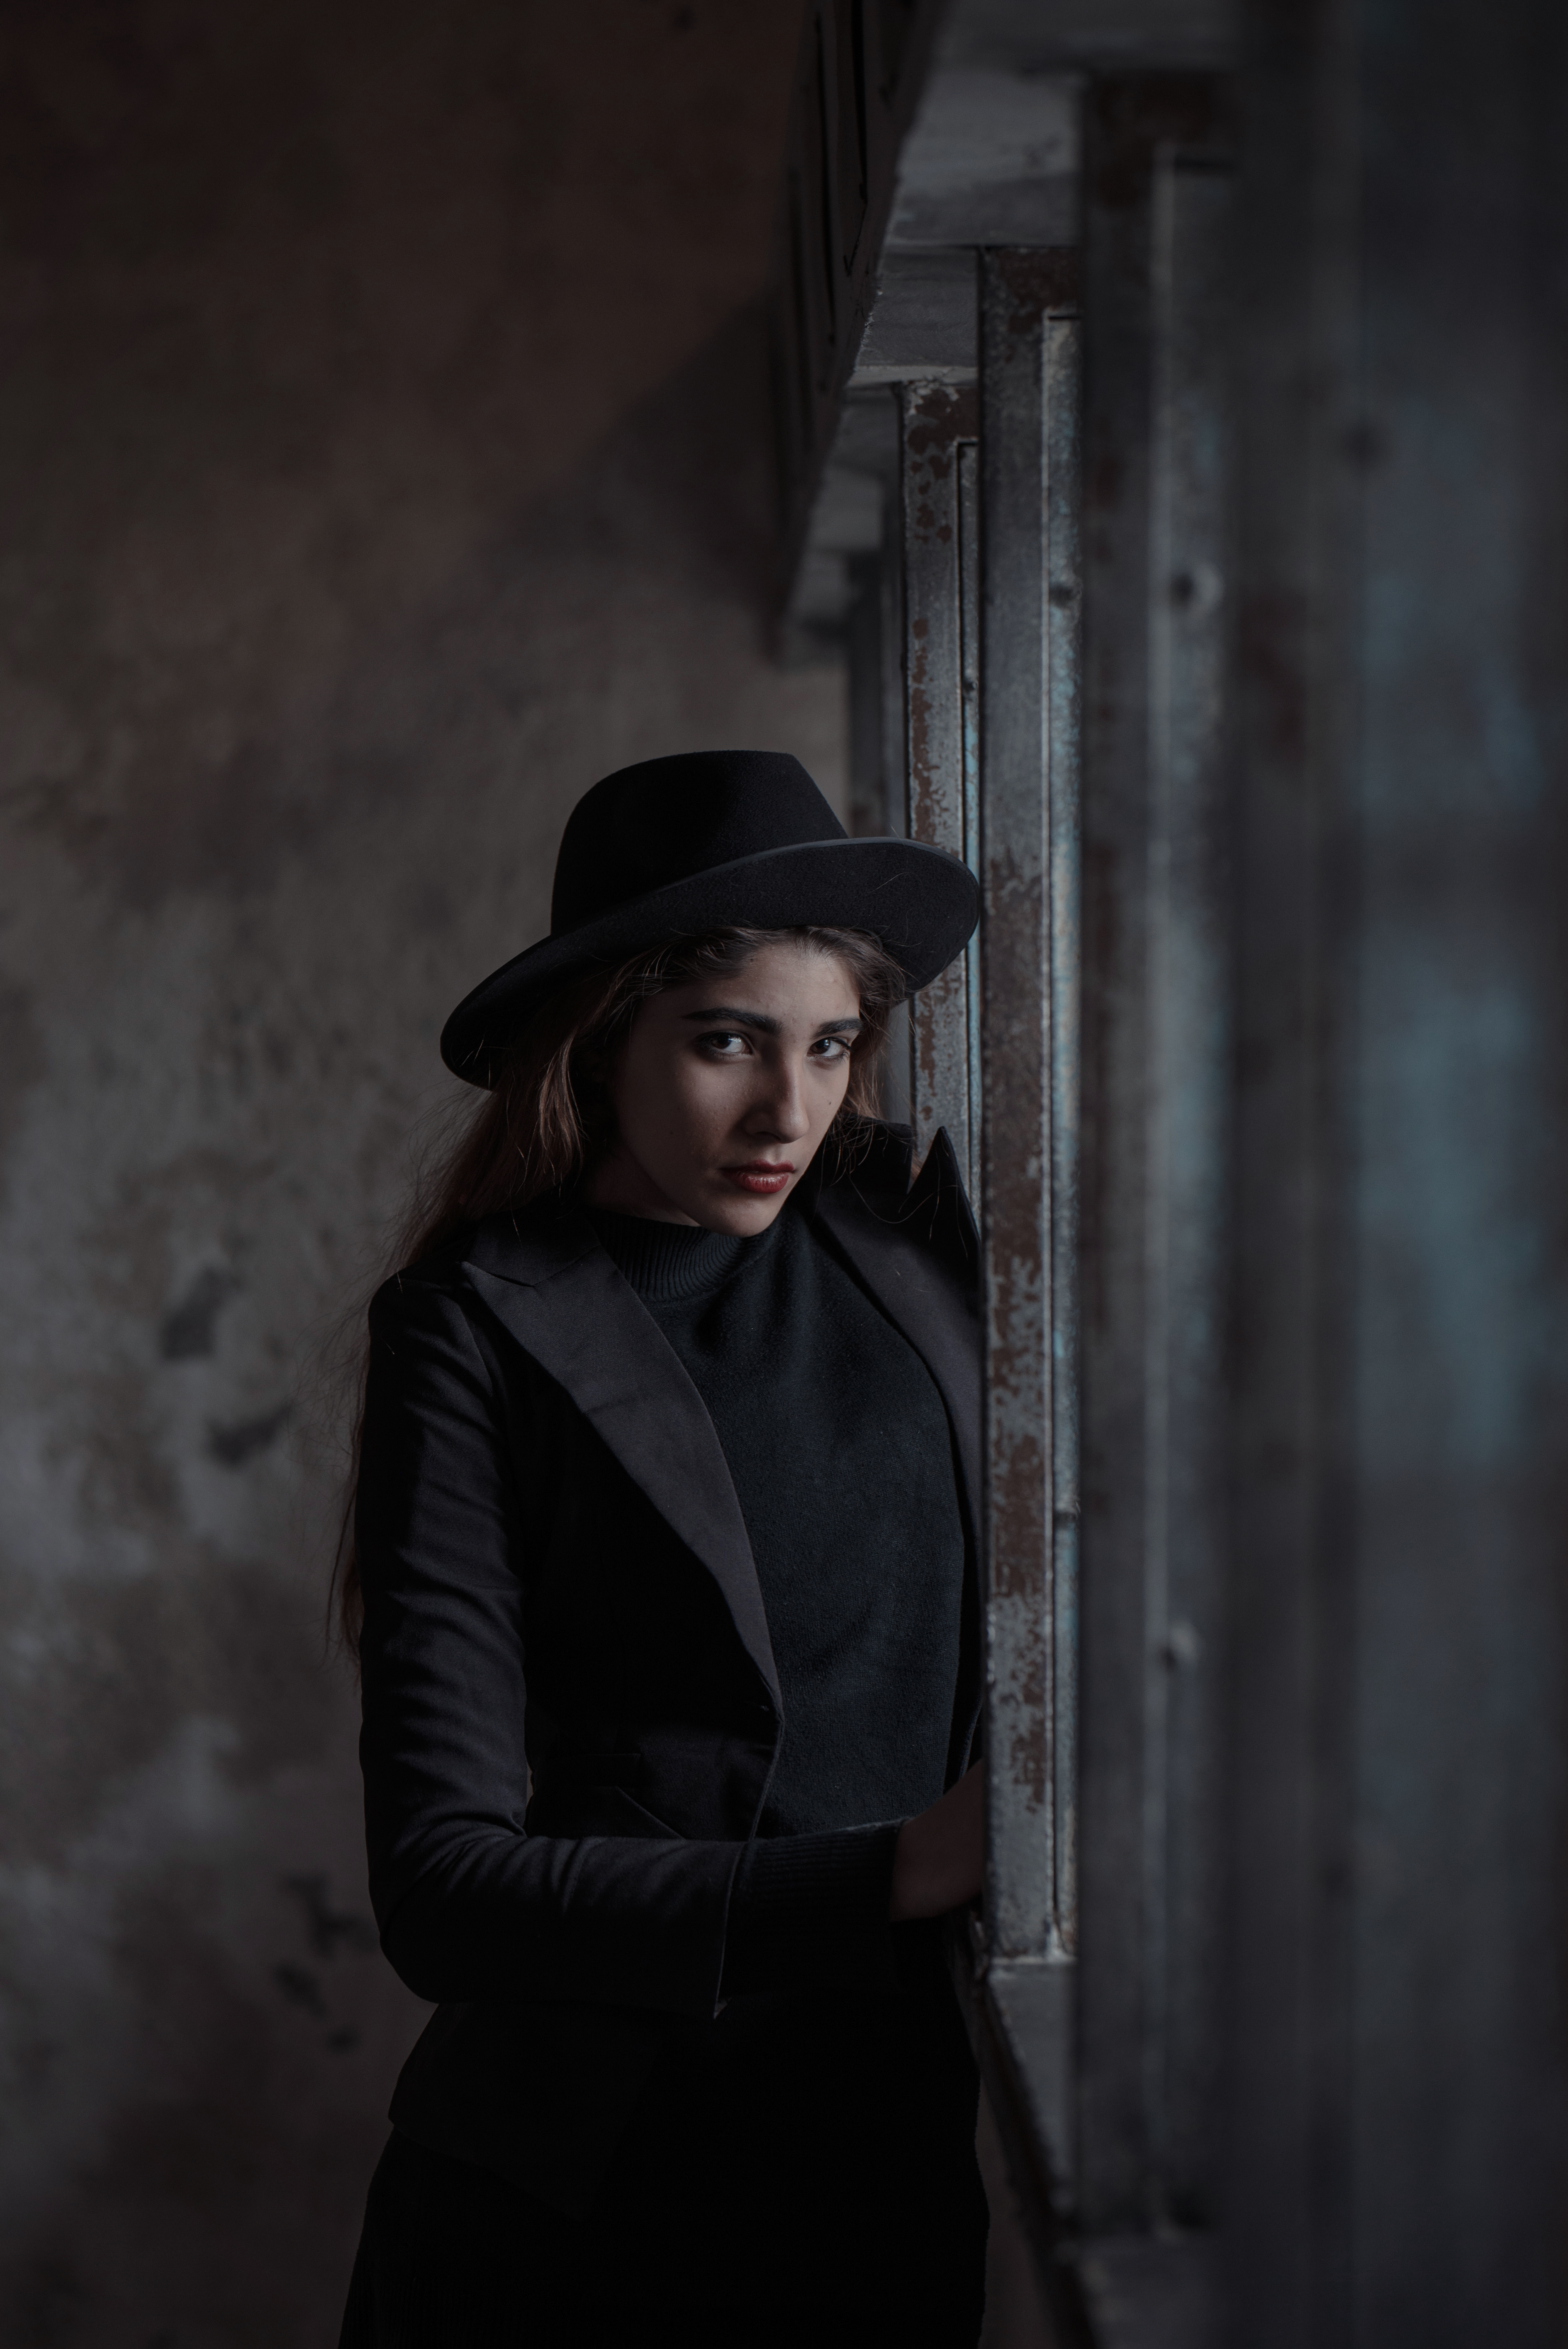
portrait, model, darkness, fashion, clothing, black, gentleman, beauty, screenshot, photo shoot, portrait photography, film noir